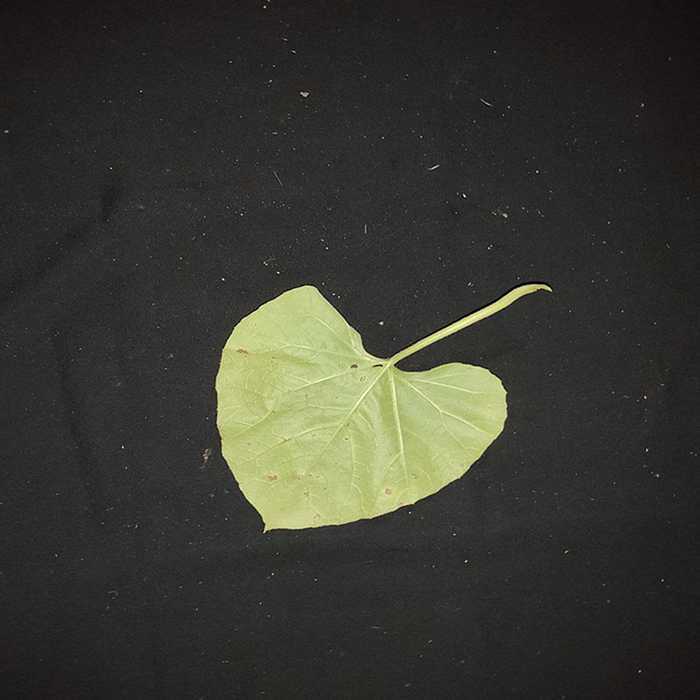
Plant: Bottle gourd
Label: Anthracnose